Lokua Kanza

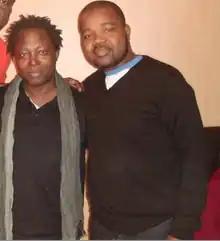
Lokua Kanza (left), January 2013

By January 1994, the album had already sold 5,000 copies. Kanza emerged as a musical star, celebrated for his mellifluous voice, guitar playing, and lyrical compositions, similar to Ismaël Lô. His pieces, concise and expressive, resonated with many audiences. In May 1994, he opened for Manu Dibango at the Casino de Paris, and in November, French singer Jean-Louis Aubert invited him to perform as a warm-up act for large crowds. Youssou N'Dour also enlisted his vocals for his album "The Guide (Wommat)". Following an extensive tour from November 1993 to May 1994 and the album's release in various countries, he reunited with Youssou in June for a concert at the Manhattan Center in New York City. During the summer, he collaborated on Papa Wemba's "Emotion" album, contributing to arrangements and production at Peter Gabriel's Real World Studios in England. In September, Patrick Bruel asked him to open for him, and the performance was a success despite the audience's strong devotion to Bruel. He performed three concerts at the now-defunct Hot Brass venue in Paris, introducing a new show with a larger group featuring six choristers. In December, he won the Best African Album at the African Music Awards.